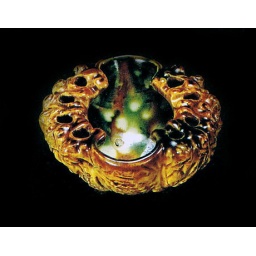
Tri-coloured cup in boat shape